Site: brandenburg
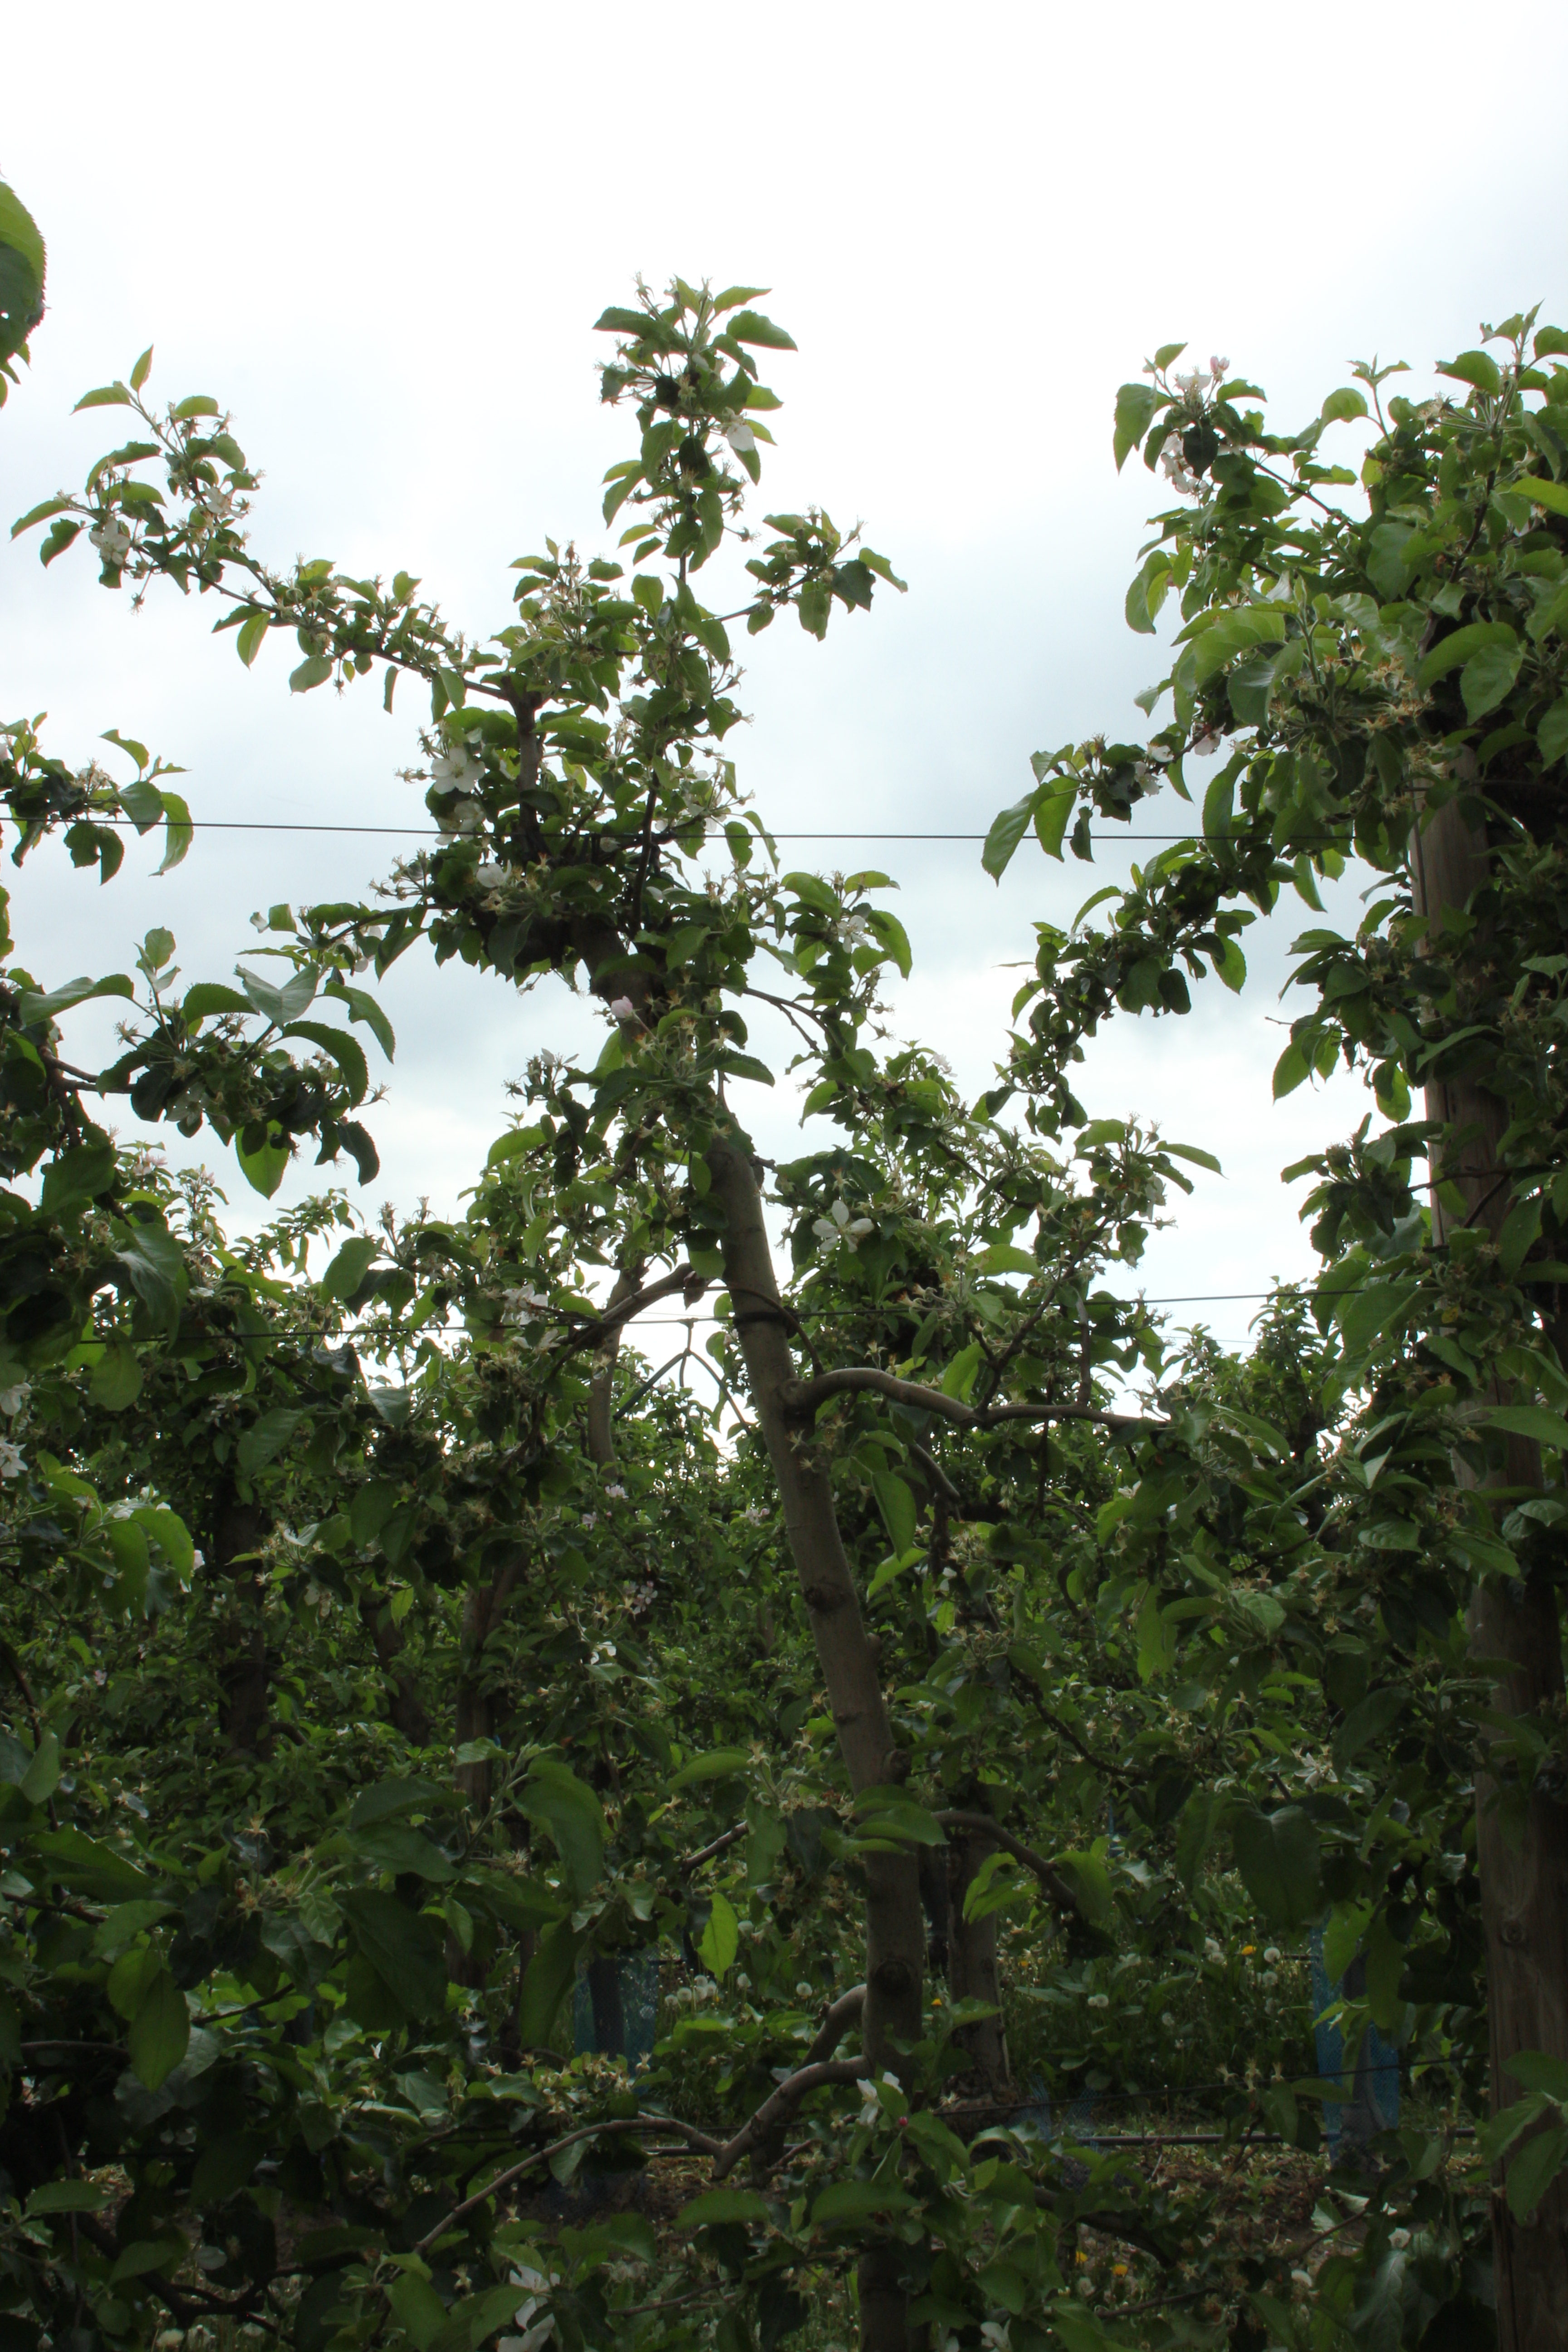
Growth stage (BBCH 67): Flowering